Stuart Slack

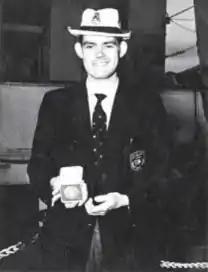

Stuart Slack (25 January 1935 – 5 December 1998) was a racing cyclist from the Isle of Man. He was part of the first ever Manx team to participate in the British Empire and Commonwealth Games.